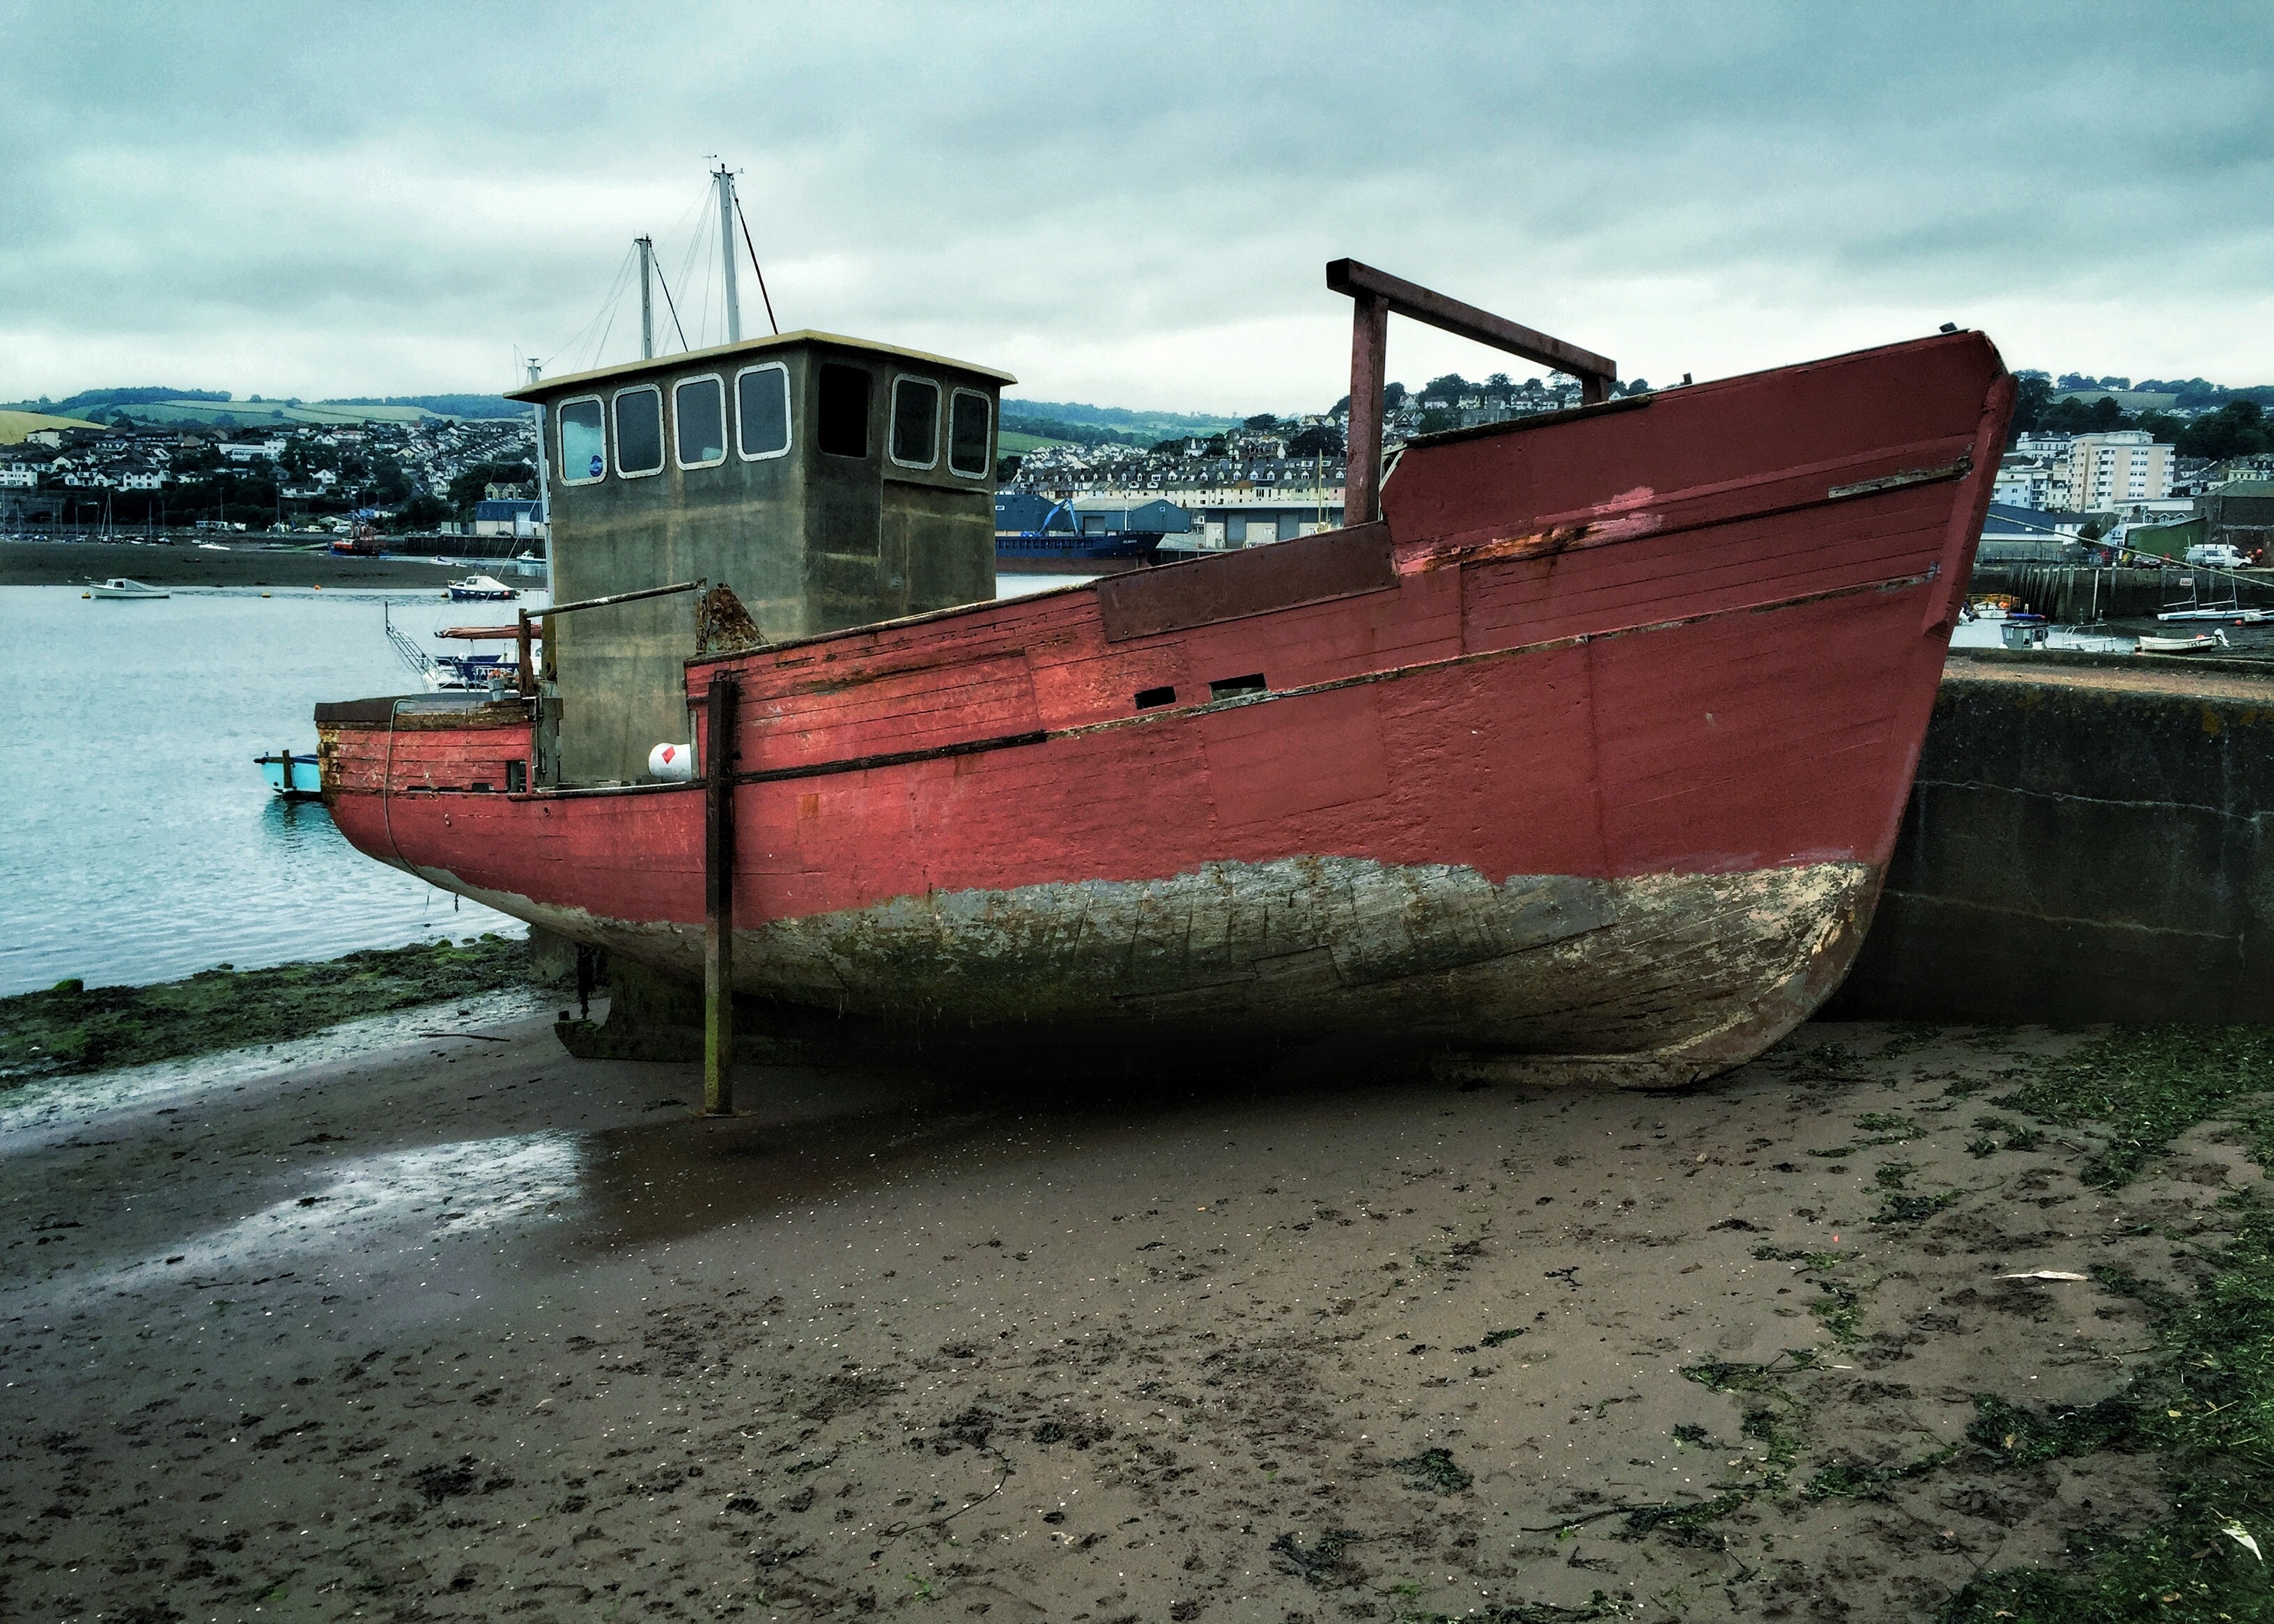
beach, sea, coast, outdoor, boat, shore, ship, vessel, vehicle, fishing, harbor, industry, cargo ship, waterway, motorboat, fishing boat, channel, watercraft, fishing vessel, watercraft rowing